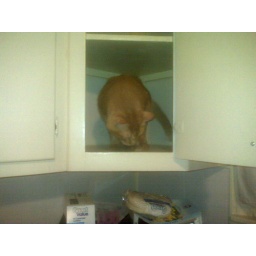
Cat in a kitchen cabinet